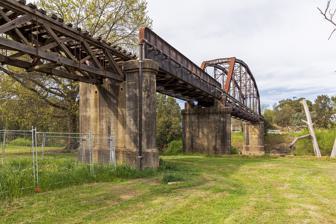
Building: Murrumbidgee River railway bridge, Gundagai
Country: Australia
Year built: 1903
Railway bridge in New South Wales, Australia Murrumbidgee River railway bridge Disused railway bridge in October 2019 Coordinates 35°04′24″S 148°06′16″E / 35.0733°S 148.1045°E / -35.0733; 148.1045 Carries Cootamundra–Tumut railway Crosses Murrumbidgee River Locale Gundagai , Cootamundra-Gundagai Regional Council , New South Wales , Australia Owner Transport Asset Holding Entity Heritage status NSW SHR ID number 01039 Characteristics Material Timber and Steel Total length 3,033 feet (924.5 m) Longest span 200 feet (61.0 m) No. of spans 1 + 2 + 77 Piers in water 2 + 4 Rail characteristics No. of tracks 1 Track gauge 4 ft 8 + 1 ⁄ 2 in ( 1,435 mm ) standard gauge History Contracted lead designer NSW Government Railways Constructed by NSW Public Works Department Fabrication by American Bridge Company Messrs. J. Barrs Johnstone & Co Construction end 1903 New South Wales Heritage Register Official name Gundagai rail bridge over Murrumbidgee River; Murrumbidgee River Railway Bridge; Gundagai Type State heritage (built) Designated 2 April 1999 Reference no. 01039 Type Railway Bridge/Viaduct Category Transport – Rail Builders Day labour Location References The Murrumbidgee River railway bridge is a heritage-listed railway bridge across the Murrumbidgee River located on the Tumut railway line at Gundagai in the Cootamundra-Gundagai Regional Council local government area of New South Wales , Australia. It was built in 1903. It is also known as the Gundagai Rail Bridge over Murrumbidgee River and the Murrumbidgee River Railway Bridge . The property was added to the New South Wales State Heritage Register on 2 April 1999. History During the era of John Whitton as Engineer-in-Chief of the New South Wales Government Railways , there was a government edict for railway construction to use as much local materials as possible instead of expensive imported iron bridges. Whitton used stone arches and some brick arches but mostly timber in the form of laminated arches, timber beam bridges and timber trusses. His successor was his Deputy, Henry Deane who, following a visit to the United States of America instigated a policy of cheaper railway construction known as Pioneer Lines beginning in the late 1890s. Most inland rivers were crossed by a new series of timber trusses based on the American Howe truss . Only under special circumstances were steel trusses used. There were two types of timber trusses, the large span 62 feet through trusses and the shorter 35 – 40 feet deck trusses. Upgrading replacements have reduced the survivors to 3 sites with through trusses and 5 sites with deck trusses. All but one are on lines that have suspended traffic. At Gundagai there is a mix of both bridge policies. The main channel of the Murrumbidgee River had to be crossed by a high level major steel truss bridge but, in order to contain railway construction costs, the long, high level viaduct across the flood plain was built from timber in the form of 77 deck trusses on timber trestles. It is timber bridge construction on a grand scale. The total crossing had to be built first so as to provide access to South Gundagai and the railway construction beyond to Tumut . The line across the bridge and on to Tumut opened on 12 October 1903, with the first train travelling across on 3 December 1903. The last train travelled across the bridge on 26 November 1983 and the line was formally closed in March 1985 following flood damage to the line on two occasions. In 2017, a local community group, Gundagai Historic Bridge Incorporated, expressed concern about the future of the decaying bridge and launched a campaign to save the bridge and have it converted into a rail trail. A spokesperson for John Holland Rail told The Daily Advertiser at that time: "No decision has been made, however we are considering a number of options which may include modifications or the removal of spans over public roadways." A report in May 2018 commissioned by the Cootamundra-Gundagai Regional Council estimated that the cost of rehabilitating the timber viaducts would be $13,660,000, with a cost of a further $5,955,000 to install a shared path decking system to facilitate pedestrian use. Description The Gundagai Rail Bridge over Murrumbidgee River is a 77-span timber deck truss , 11–12-metre (35–40 ft) spans , on tall timber trestles. As at February 2018, the bridge was unsafe to cross due to decayed, loose and/or unstable timbers. There are safety barriers at both ends of the bridge to prevent pedestrian access. It was assumed to have not had any maintenance since 1984. A report at that time described the condition of the timber viaducts as varying from poor to fair condition, and the steel spans in fair to good condition. The structure retains its original fabric. Heritage listing Heritage boundaries Gundagai is a major crossing of the Murrumbidgee River by the Hume Highway to Victoria , and the Tumut branch railway. The railway reached the town in 1886. Gundagai is a highly significant site with an excellent group of buildings and structures from the late 1880s. In particular the relationship of the station, yard and early timber road and rail viaducts adds to the particular significance of the area. The timber viaducts are of very high significance because of their size, their pairing and their construction as examples of an early engineering solution to crossing a major flood plain. Their national significance is recognised by listing by the National Estate. This viaduct is an example of timber bridge construction on a grand scale. A multi-span, high level viaduct of timber deck trusses and timber trestles, it is one of the most impressive structures in Australia. It dominates the crossing of the Murrumbidgee flood plain more so than the adjacent low level timber beam road viaduct. Its combination with the steel truss over the river makes for a unique technical juxtaposition of bridge types. Gundagai rail bridge over Murrumbidgee River was listed on the New South Wales State Heritage Register on 2 April 1999 having satisfied the following criteria. The place is important in demonstrating the course, or pattern, of cultural or natural history in New South Wales. The Gundagai-Tumut Railway was one of the early branch lines built cheaply as a developmental railway. It was not sufficiently profitable to justify upgrading despite the heavy cost of crossing the Murrumbidgee River. The place is important in demonstrating aesthetic characteristics and/or a high degree of creative or technical achievement in New South Wales. A high level structure on timber trestles, it one of the most imposing bridge structures in Australia. The place has a strong or special association with a particular community or cultural group in New South Wales for social, cultural or spiritual reasons. The Murrumbidgee railway crossing was essential to the social and commercial development of the district south of the river. Since the closing of rail services, the historic features of the railway have been successfully promoted such that the railway crossing is now a prominent tourist attraction. The place has potential to yield information that will contribute to an understanding of the cultural or natural history of New South Wales. The Murrumbidgee flood plain crossing at Gundagai was the largest application of the new type of timber deck truss bridge spans. It is an impressive example of the bridge carpenters' skills. The place possesses uncommon, rare or endangered aspects of the cultural or natural history of New South Wales. There are only five sites with timber Howe deck trusses. The place is important in demonstrating the principal characteristics of a class of cultural or natural places/environments in New South Wales. It is a spectacular representative example of a timber Howe deck truss. Engineering heritage award The bridge received a Historic Engineering Marker from Engineers Australia as part of its Engineering Heritage Recognition Program . See also New South Wales portal Transport portal Engineering portal Railways portal List of railway bridges in New South Wales References